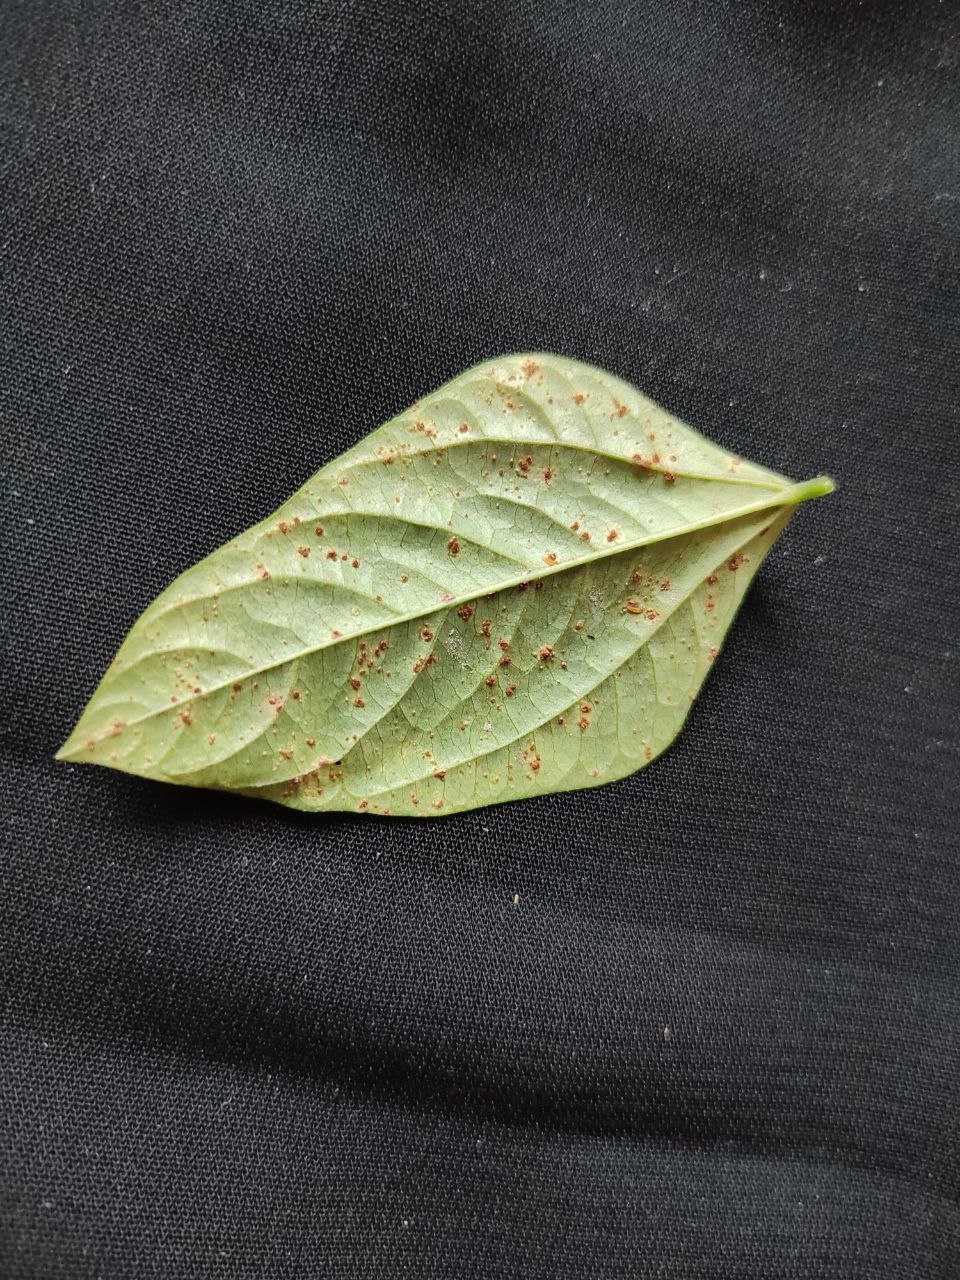
Crop: cowpea
Leaf condition: Septoria leaf spot